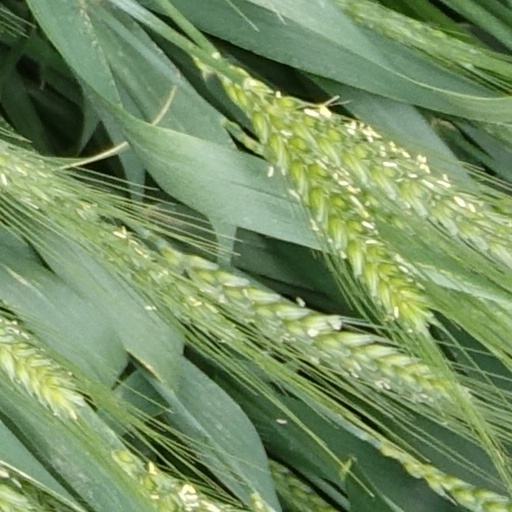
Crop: wheat